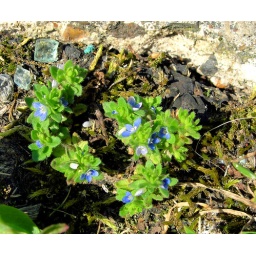
Tiny blue flowers just 2-3 mm in diameter. Devil's Dyke car park on the Suffolk/Cambridgeshire border. May 2007